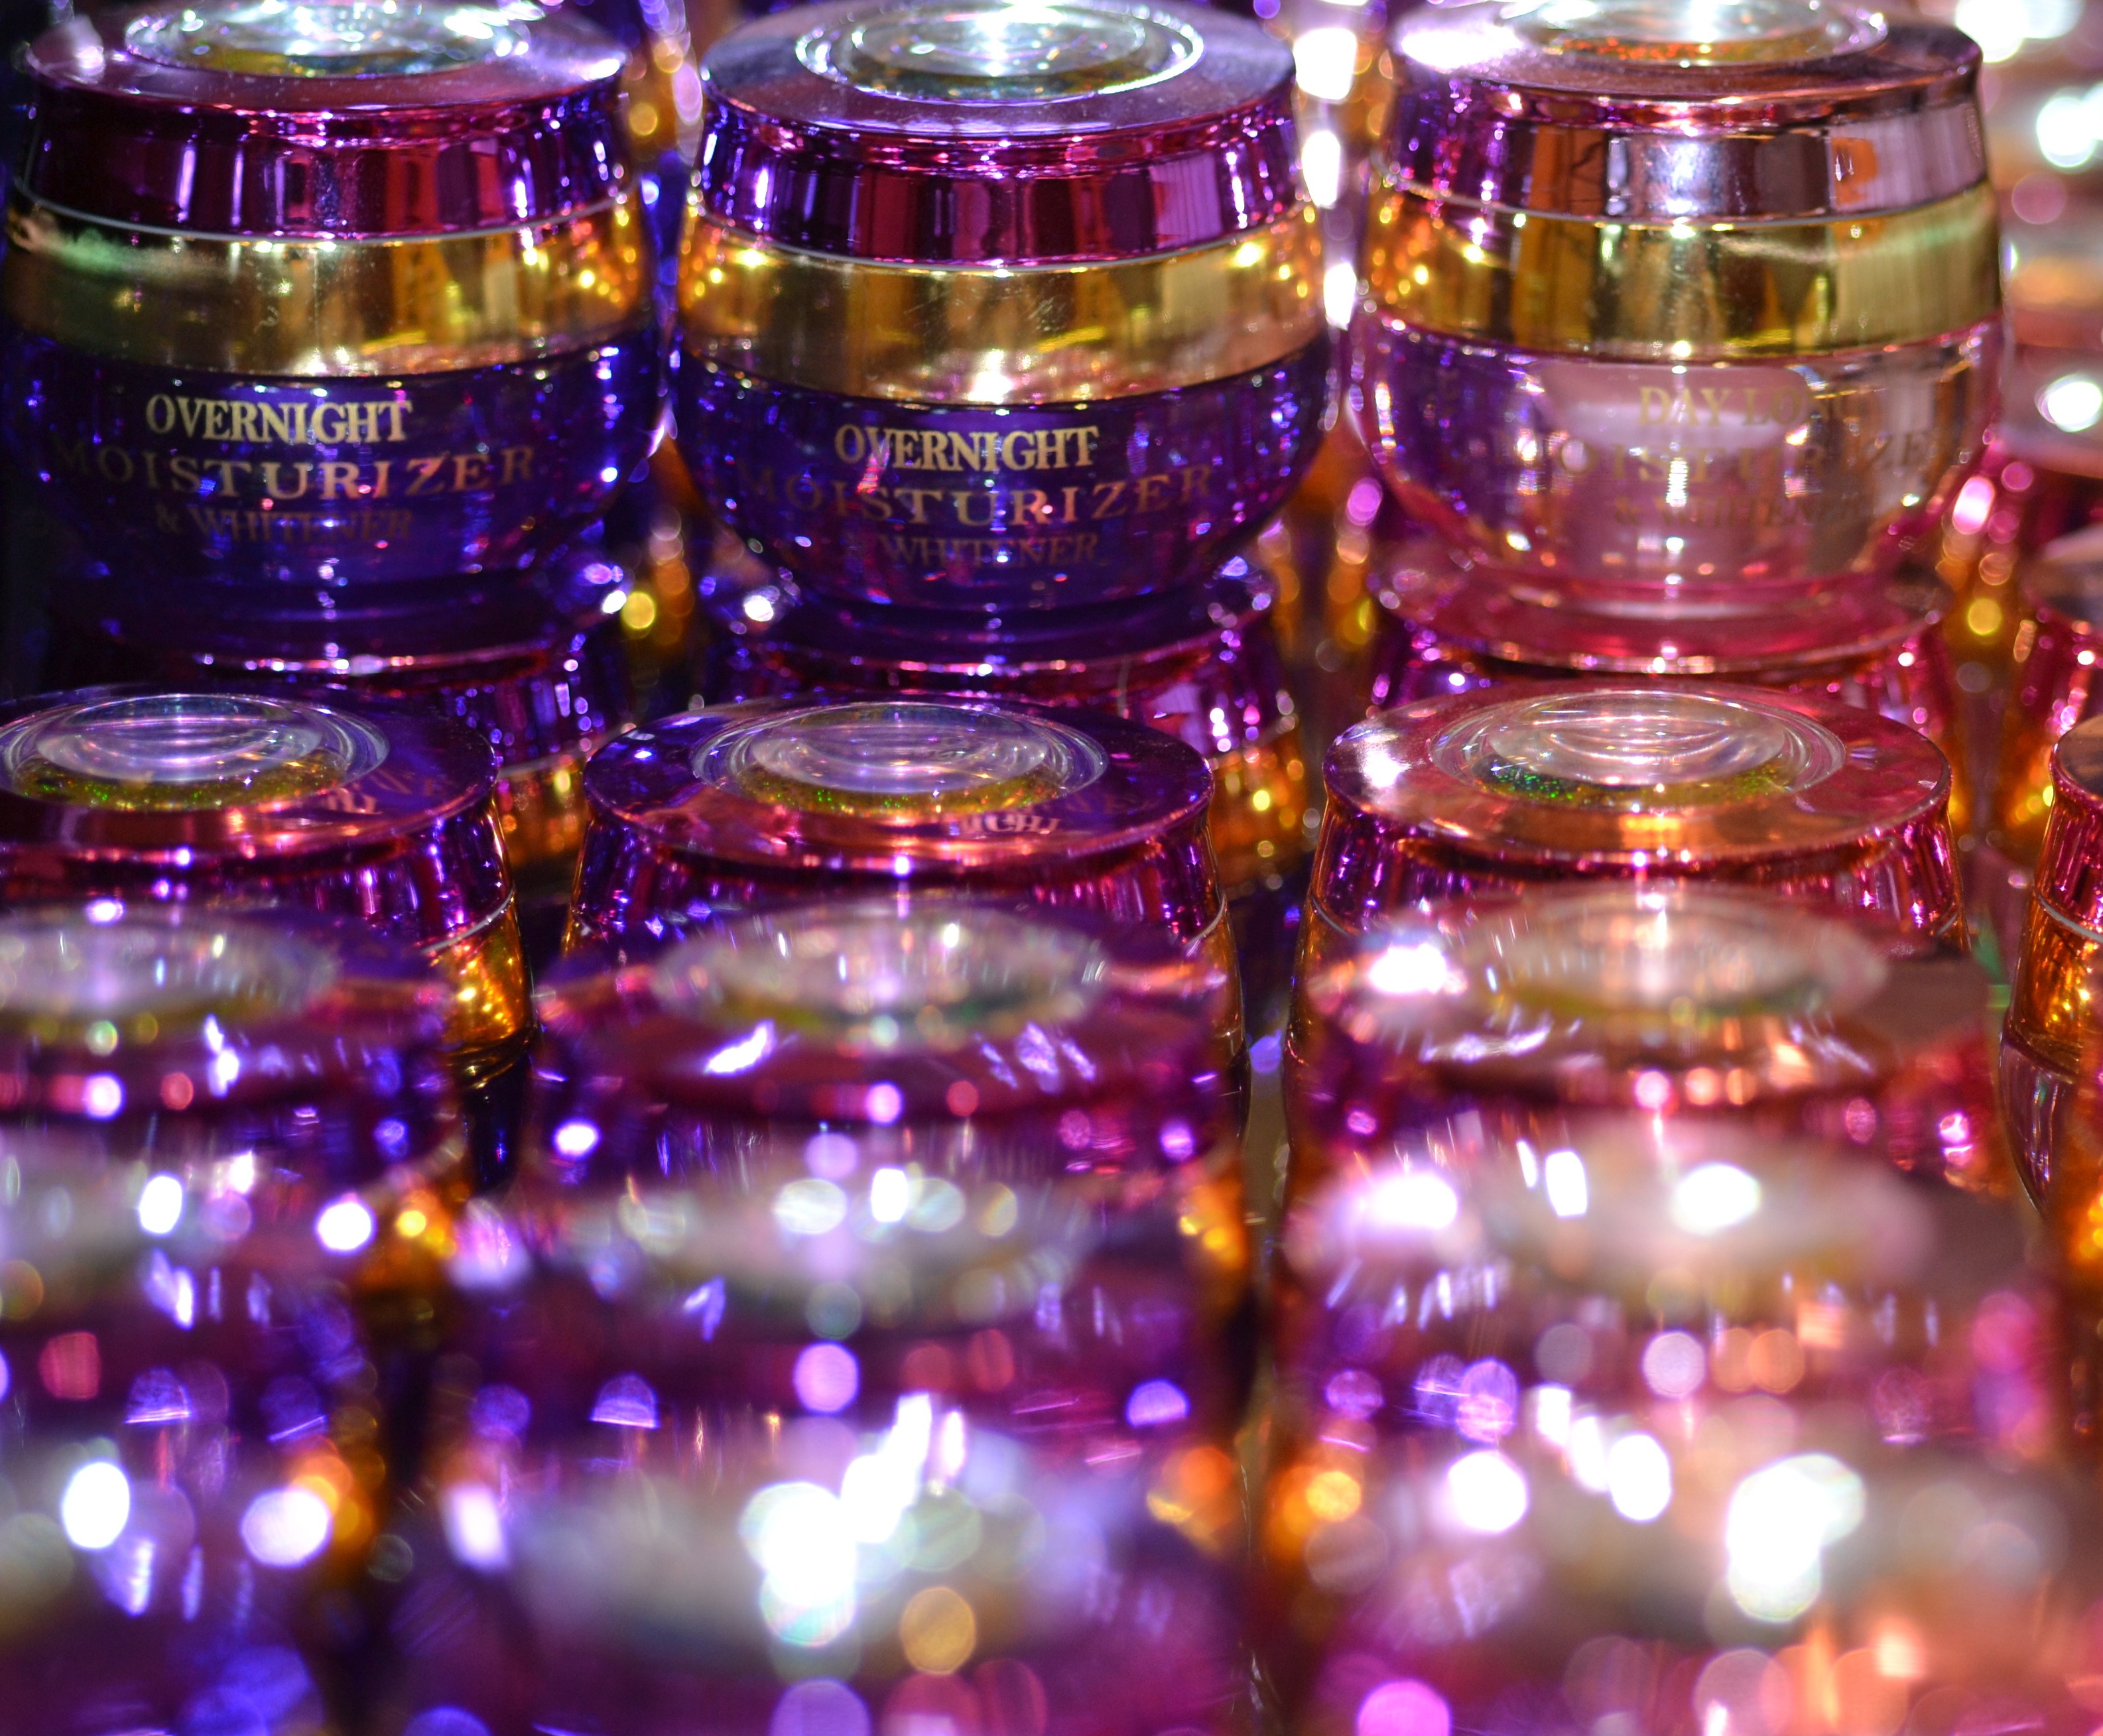
purple, glass, color, lighting, perfume, cosmetics, skincare, cosmetic packaging, royal siam, skincare packaging, thai cosmetics